Tata Safari

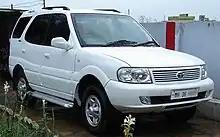
2005 facelift Tata Safari 3.0 Dicor

The first-generation Safari was presented in 1998 in India. The Tata range in the nineties saw the expansion into new markets with newer models such as the Indica city car and the Safari. Exports to Europe took place during the same year, with sales in the UK in 1999.